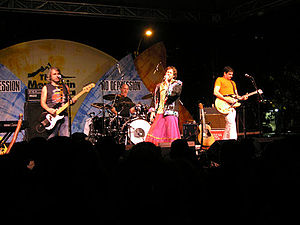
Hothouse Flowers
Hothouse Flowers til en koncert i 2005
Hothouse Flowers er en rockgruppe fra Irland der kombinerer traditionel irsk musik med soul, gospel og rock.